Poios thelei na ginei ekatommyriouchos

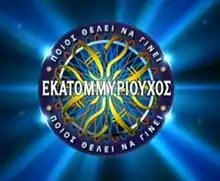
Logo

Ποιος θέλει να γίνει εκατομμυριούχος (English translation: "Who wants to become a millionaire?", transliteration: "Poios thelei na ginei ekatommyriouchos") is a game show based on the British Who Wants to Be a Millionaire? format debuted in 1999 on Mega Channel. In 2010, the show was chosen as the most popular game show in 20 years of Mega Channel program. From 1999 to 2004 the show was hosted by Spiros Papadopoulos, in 2006 - by Thodoris Atheridis, and from 2022 onward - by Grigoris Arnaoutoglou. The show was broadcast from 1999 to 2002 on Mega Channel, from 2002 to 2004 on the ERT channels, in 2006 on Alpha TV and from 2022 onward on ANT1.